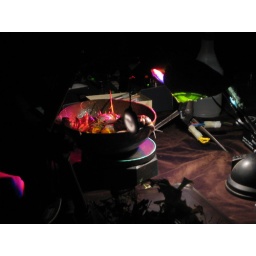
a video-feed from above the bowl was splint and projected as a kaleidoscopic image on a nearby screen